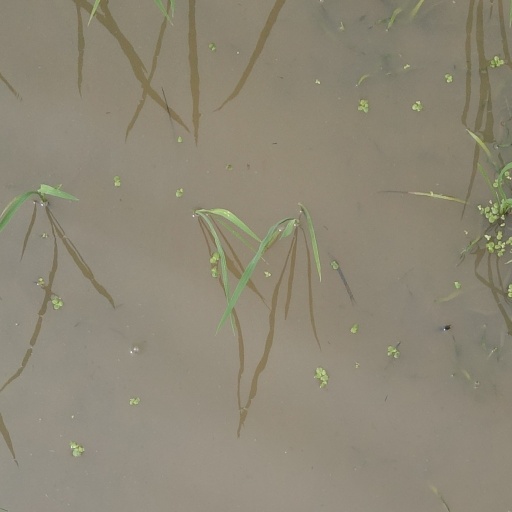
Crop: rice